Catherine Mouchet

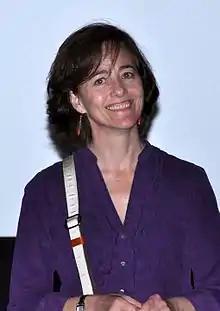
Catherine Mouchet in 2011

She studied at the Conservatoire de Paris, following the courses of Jacques Lassalle and Claude Régy. Her performance in the film "Thérèse", directed by Alain Cavalier, won her the César Award for Most Promising Actress for 1987.